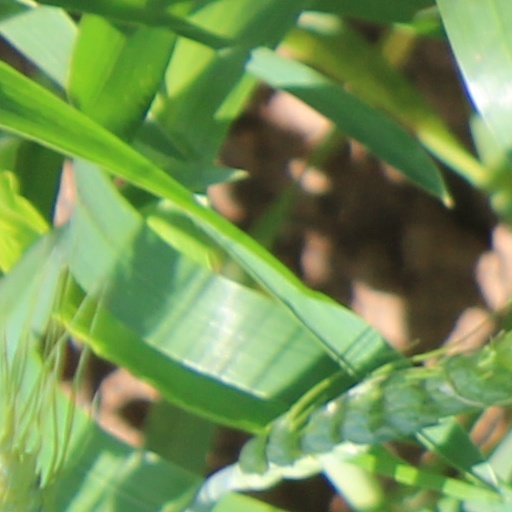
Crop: wheat